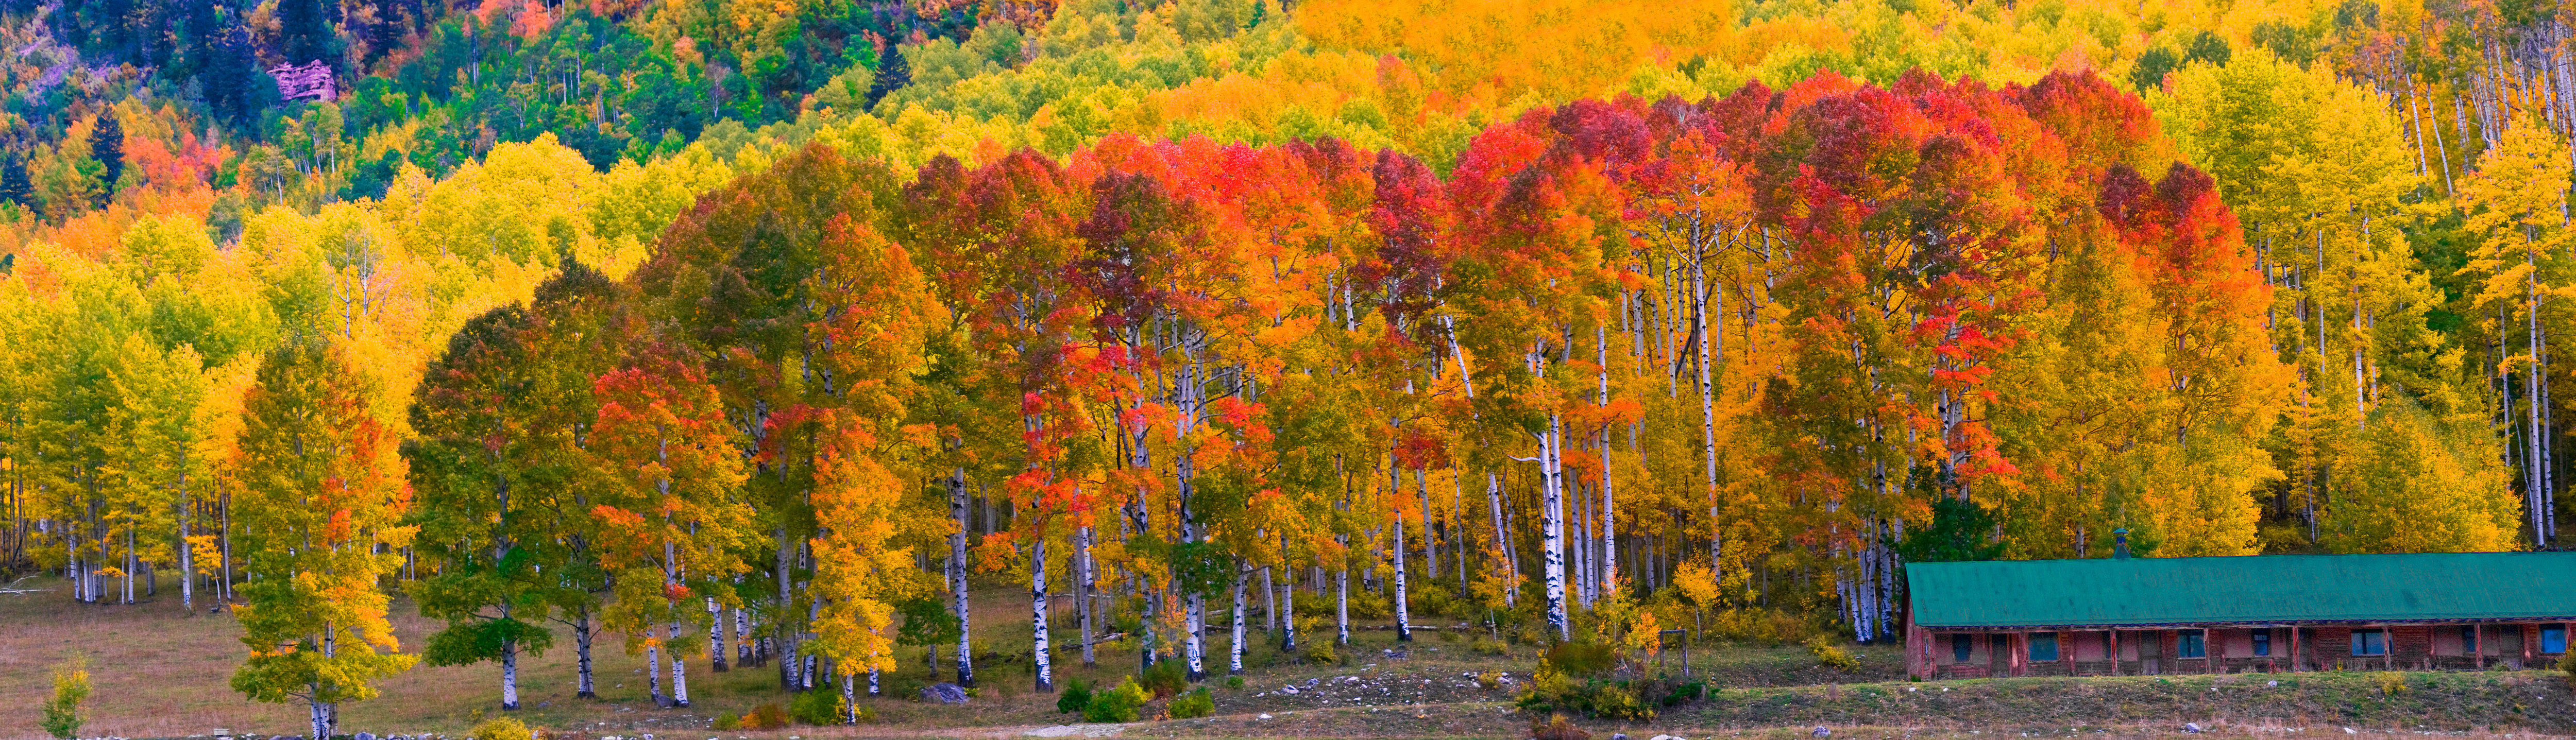
tree, forest, plant, meadow, prairie, leaf, flower, panorama, birch, autumn, season, leaves, deciduous, woodland, fallcolors, larch, ecosystem, perfectpanoramas, perfect, panoramas, aspens, flowering plant, biome, woody plant, temperate coniferous forest, land plant